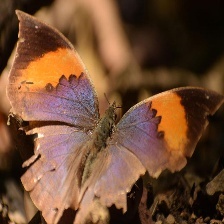
Species: ORANGE OAKLEAF